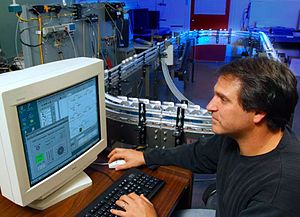
SRO-anlæg
NIST Industrial Control Security Testbed.[1]
SRO-anlæg er en fællesbetegnelse for et samlet elektronisk system til styring og overvågning af et automatisk anlæg, f.eks. et produktionsanlæg på en fabrik, et vandværk, et kraftværk eller et renseanlæg.